SV Germania Schöneiche

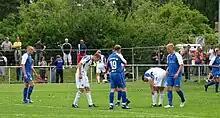
Cupfinal Brandenburg 2009: Schöneiche - Babelsberg

The club plays its home matches in the Jahnstadion Schöneiche which has a capacity of 2,000. Its 2004 German Cup first round match was played in the larger Alten Försterei stadium of "1. FC Union Berlin".